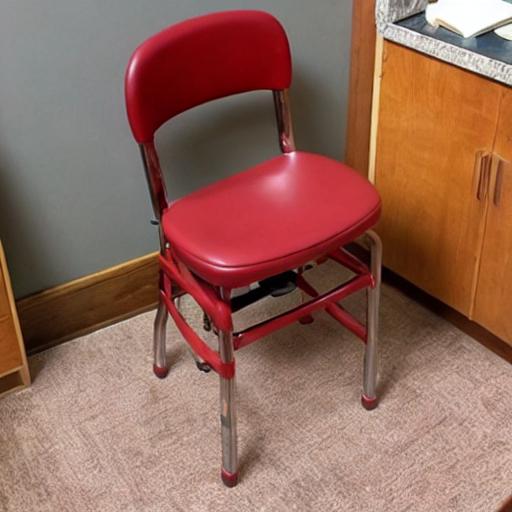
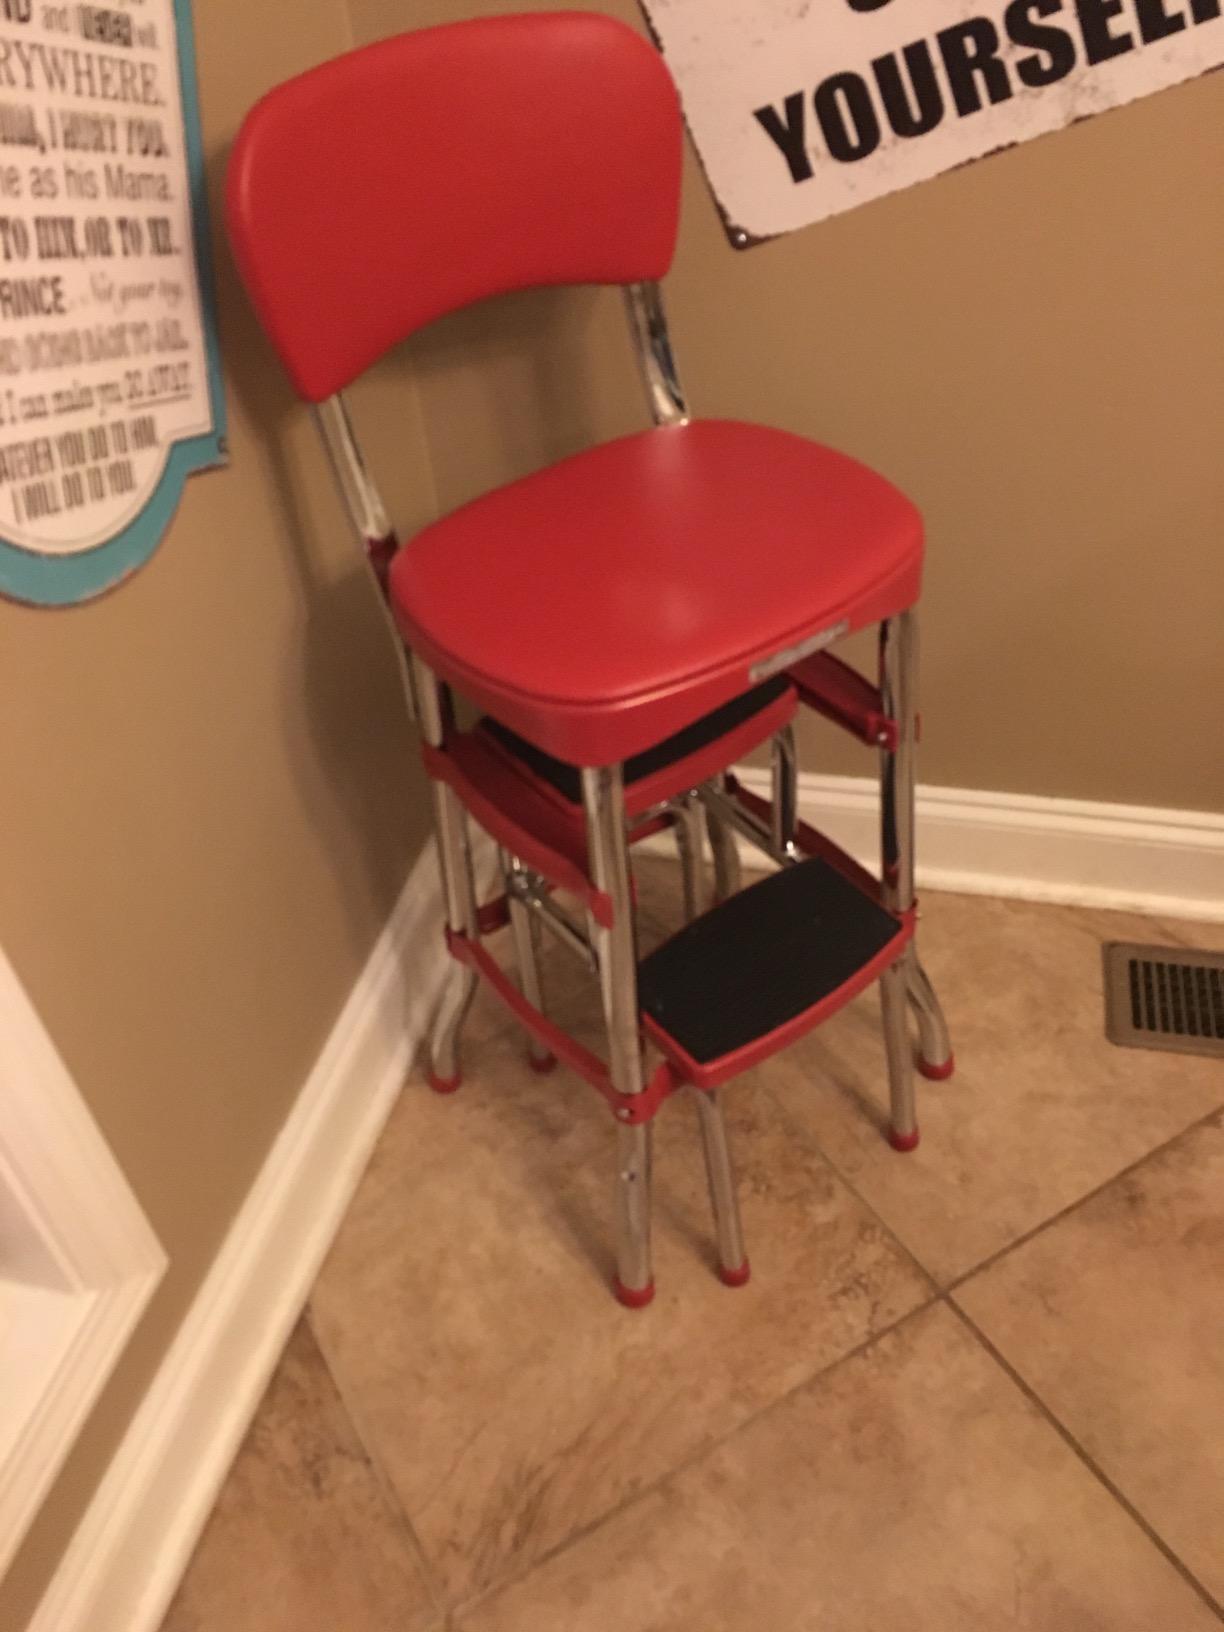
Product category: items_chair
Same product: no